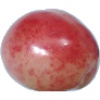
Label: cherry_rainier